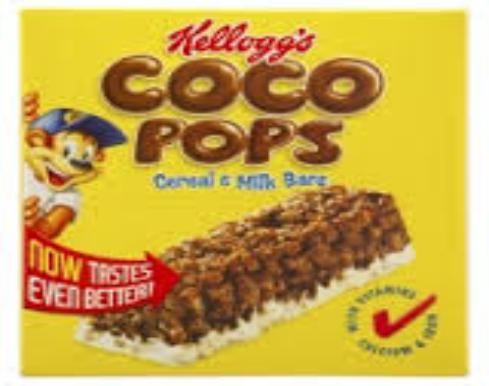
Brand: Coco Pops
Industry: Food